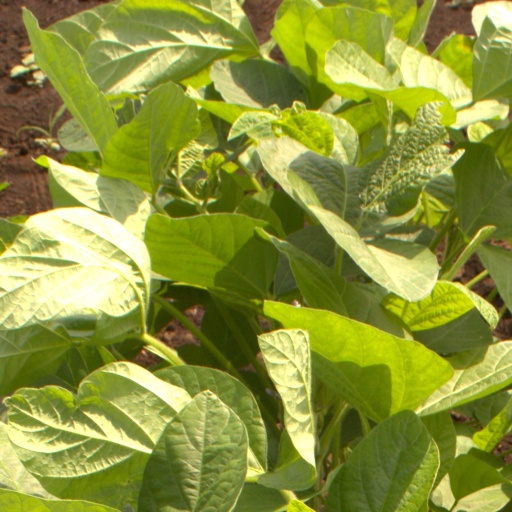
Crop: soybean